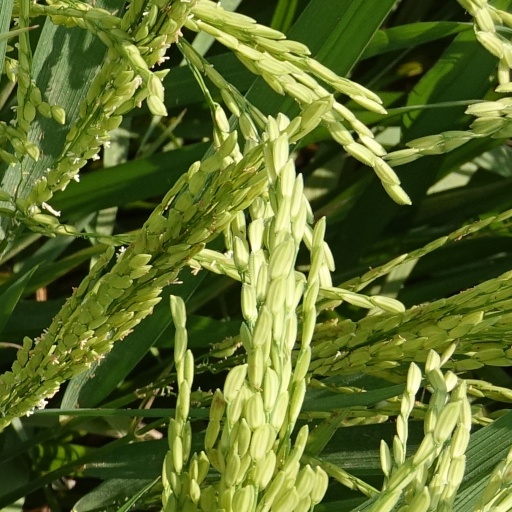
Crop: rice